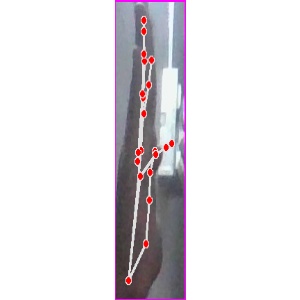
अक्षर: द